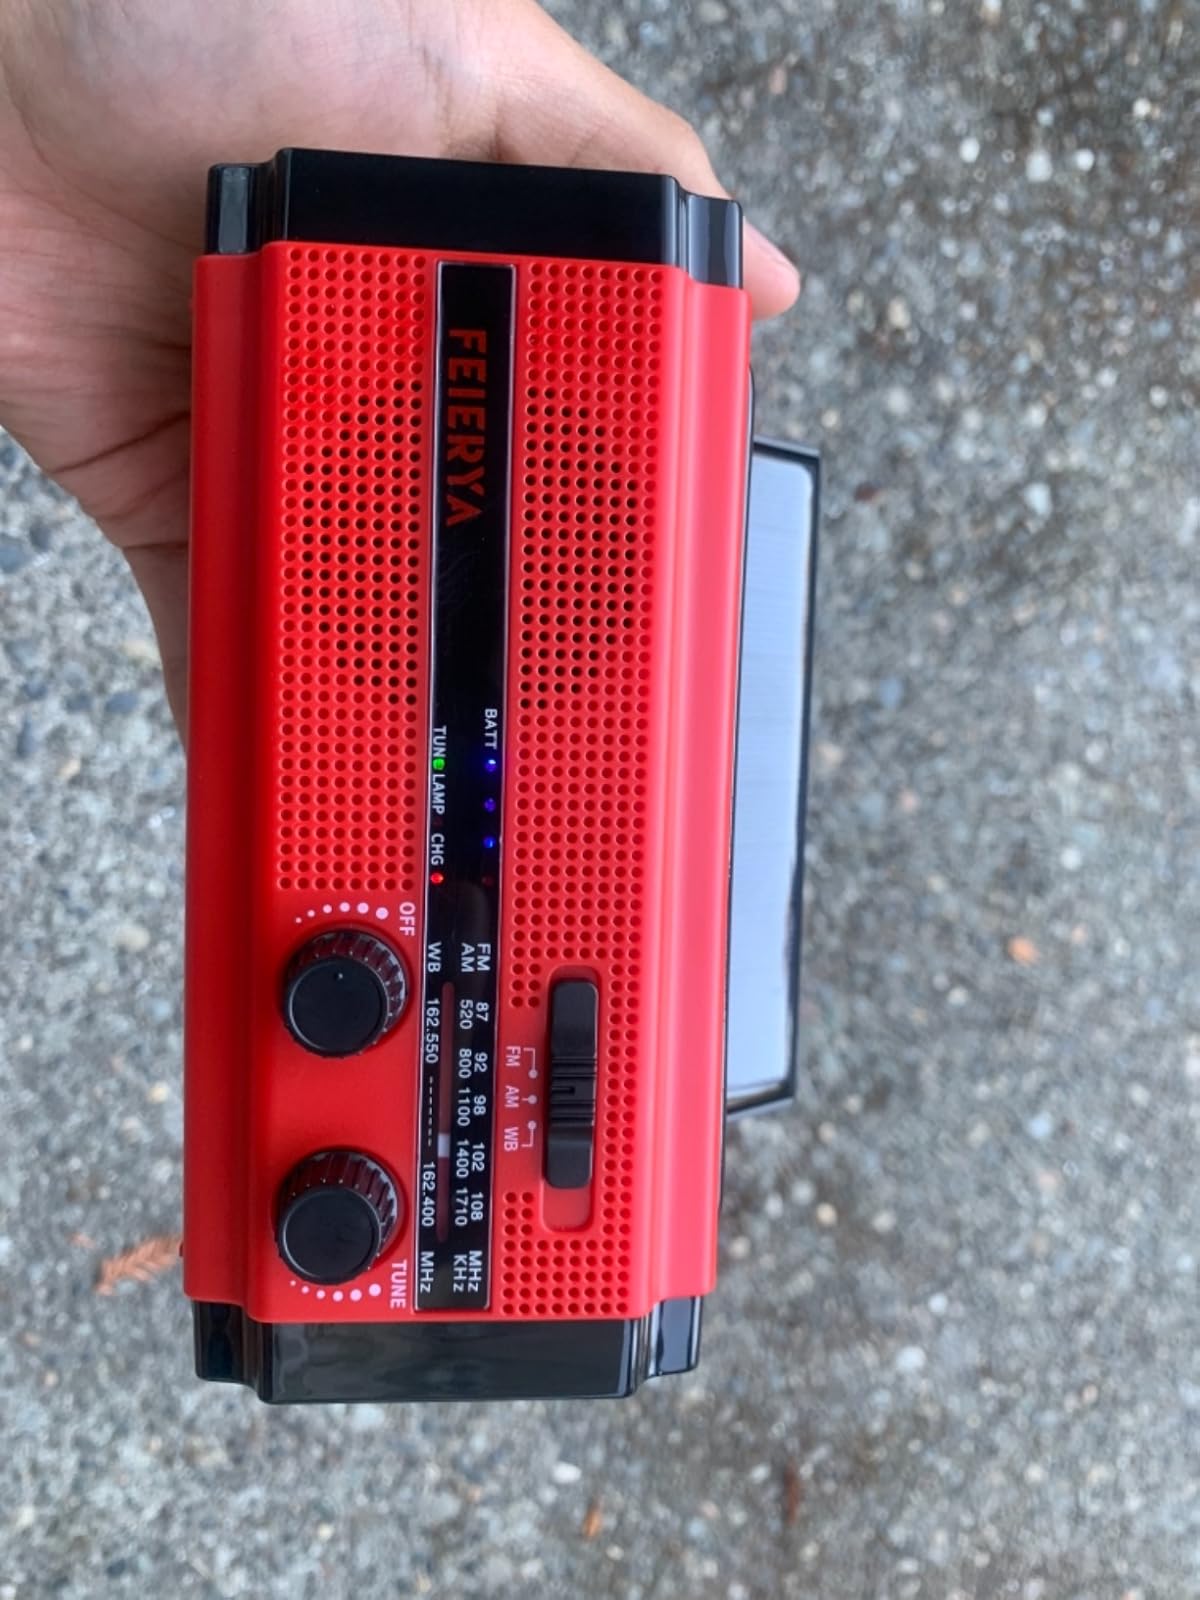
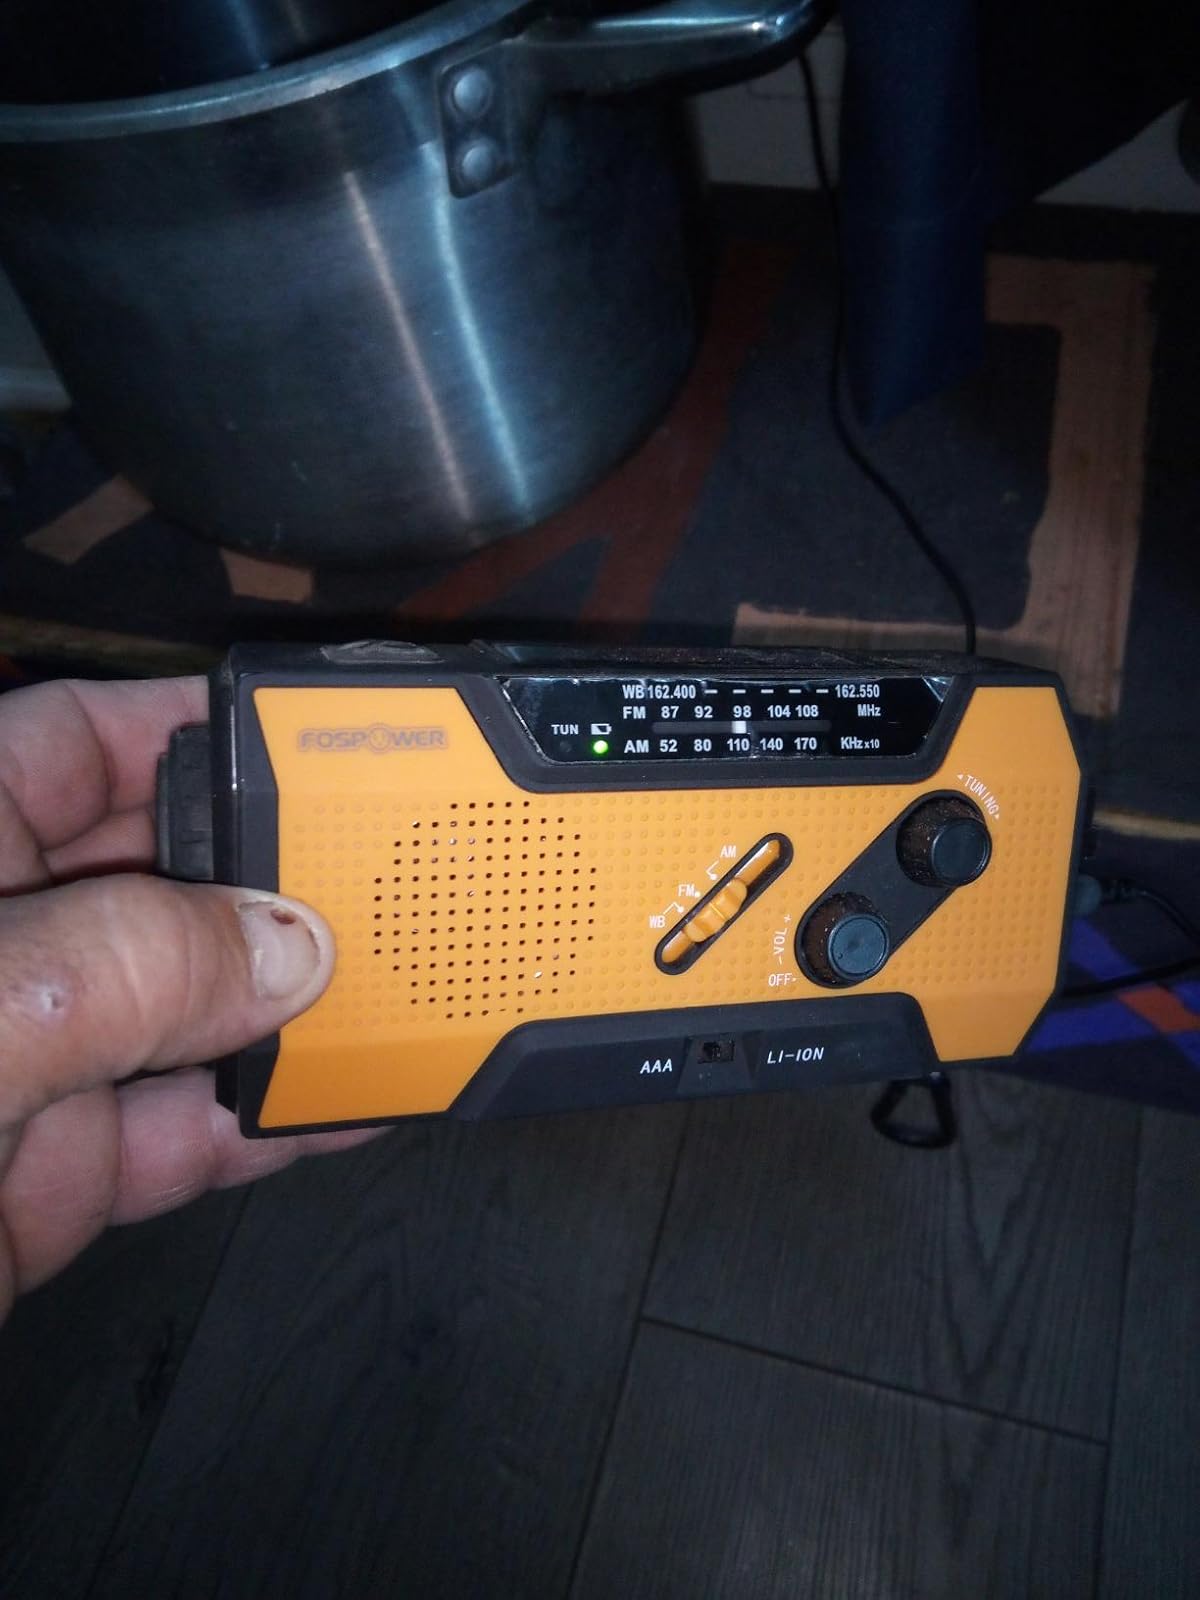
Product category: radio
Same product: no